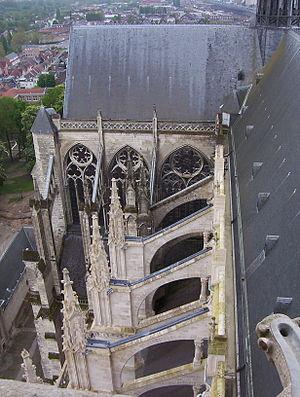
Amiens - Vue vers le nord depuis les tours de Notre-Dame